Roy Hughes (baseball)

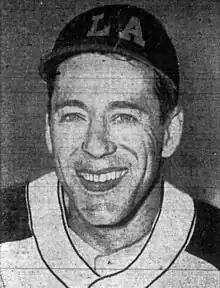
Hughes, circa 1943

Roy John "Sage" Hughes (January 11, 1911 – March 5, 1995) was an American professional baseball infielder, who played in Major League Baseball with the Cleveland Indians, St. Louis Browns, Philadelphia Phillies, and Chicago Cubs.